FIFPRO World 11

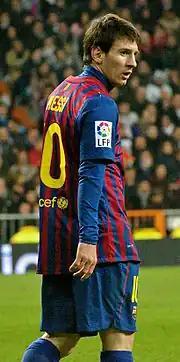
Lionel Messi has made 17 appearances in the FIFPRO World 11, the most all-time.

Players marked bold won the FIFA World Player of the Year (2005–2009), the FIFA Ballon d'Or (2010–2015) or The Best FIFA Men's Player (2016–present) in that respective year.